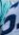
Number: 5